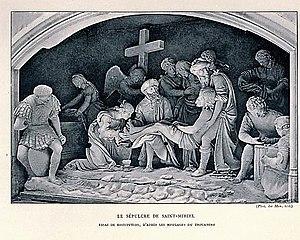
Le sépulcre de Saint-Mihiel d'après les moulages du Trocadéro en 1911
Le Sépulcre de Saint-Mihiel ou Mise au tombeau de Ligier Richier est un groupe sculpté du XVIᵉ siècle conservé à l'église Saint-Étienne de Saint-Mihiel. C'est une œuvre majeure du sculpteur lorrain Ligier Richier remarquée depuis sa création à nos jours pour l'expression des traits, la noblesse des poses, la perfection de l'exécution et le fini des détails des treize personnages grandeur nature. Le sépulcre apparaît sur la première liste des monuments historiques de 1840 établie par Prosper Mérimée et est classé à la protection des monuments historiques en 2007.